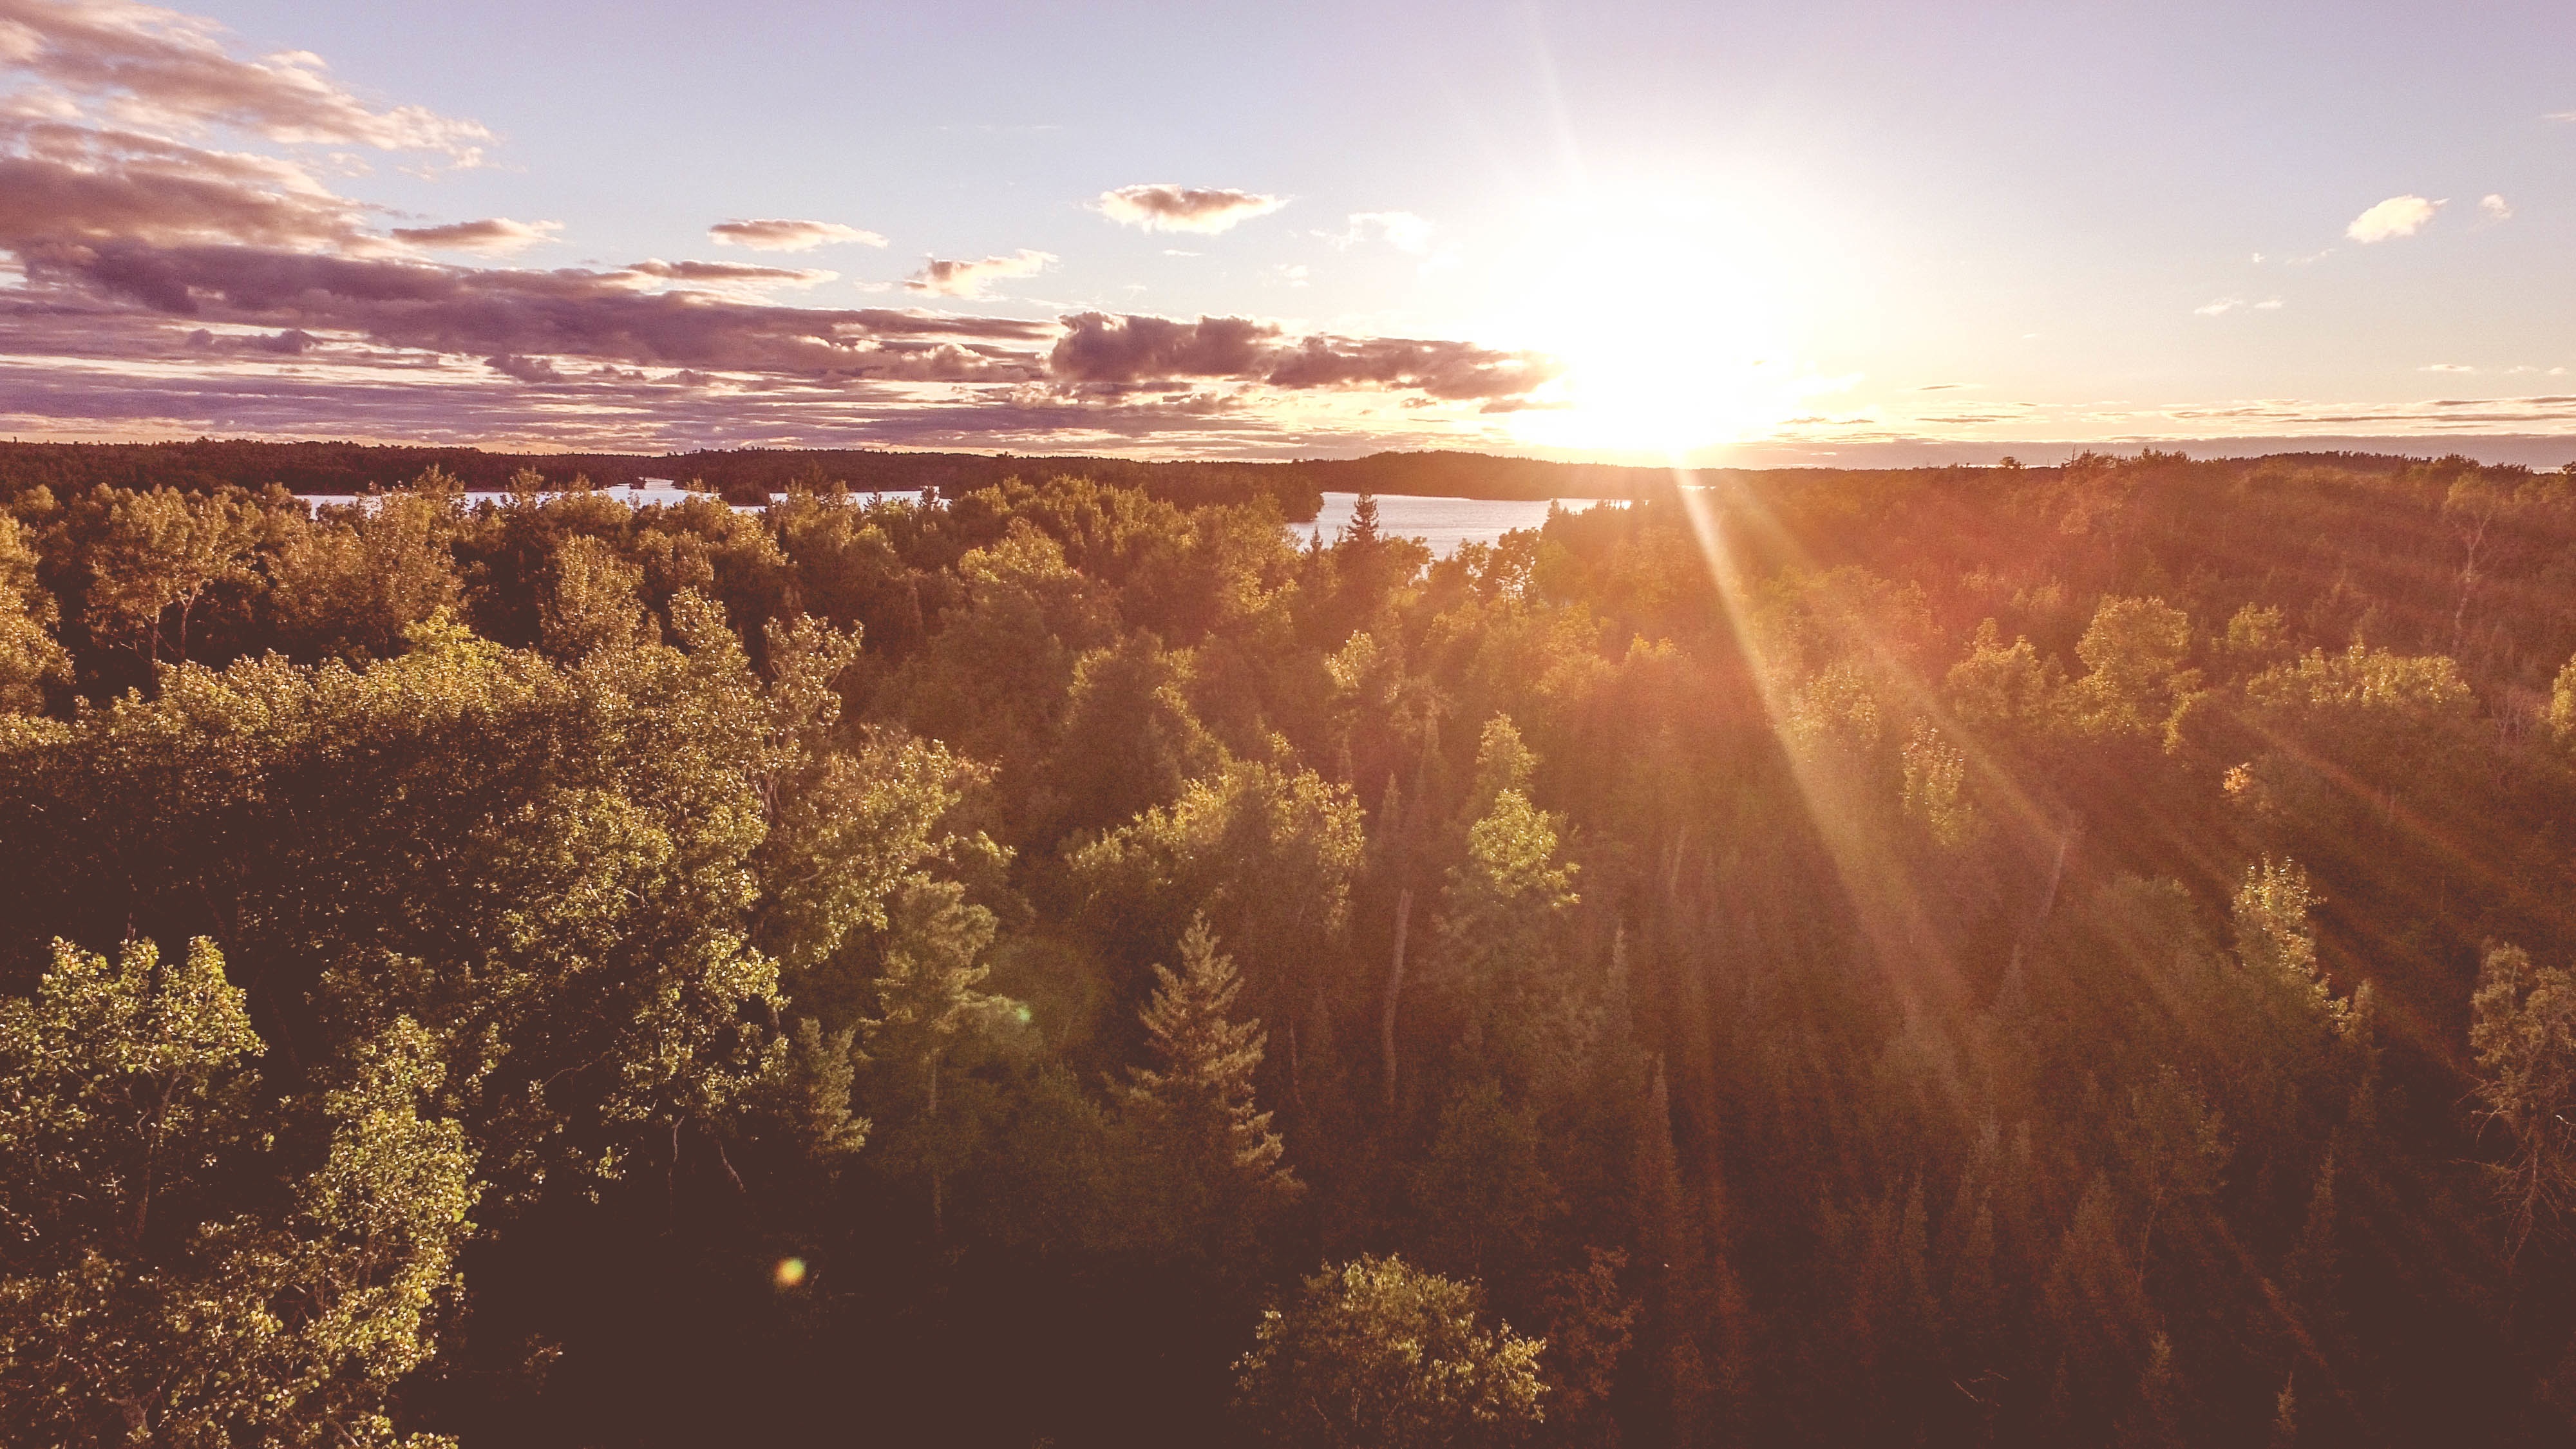
landscape, nature, forest, horizon, wilderness, mountain, sun, sunrise, sunset, prairie, sunlight, morning, hill, dawn, valley, dusk, evening, canyon, plain, trees, sunny, plateau, sun glare, geographical feature, atmospheric phenomenon